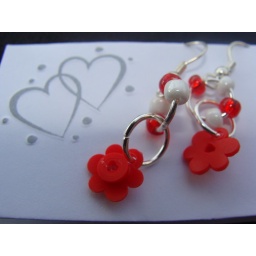
Lego earrings with red flowers and beadsmade by my wife.